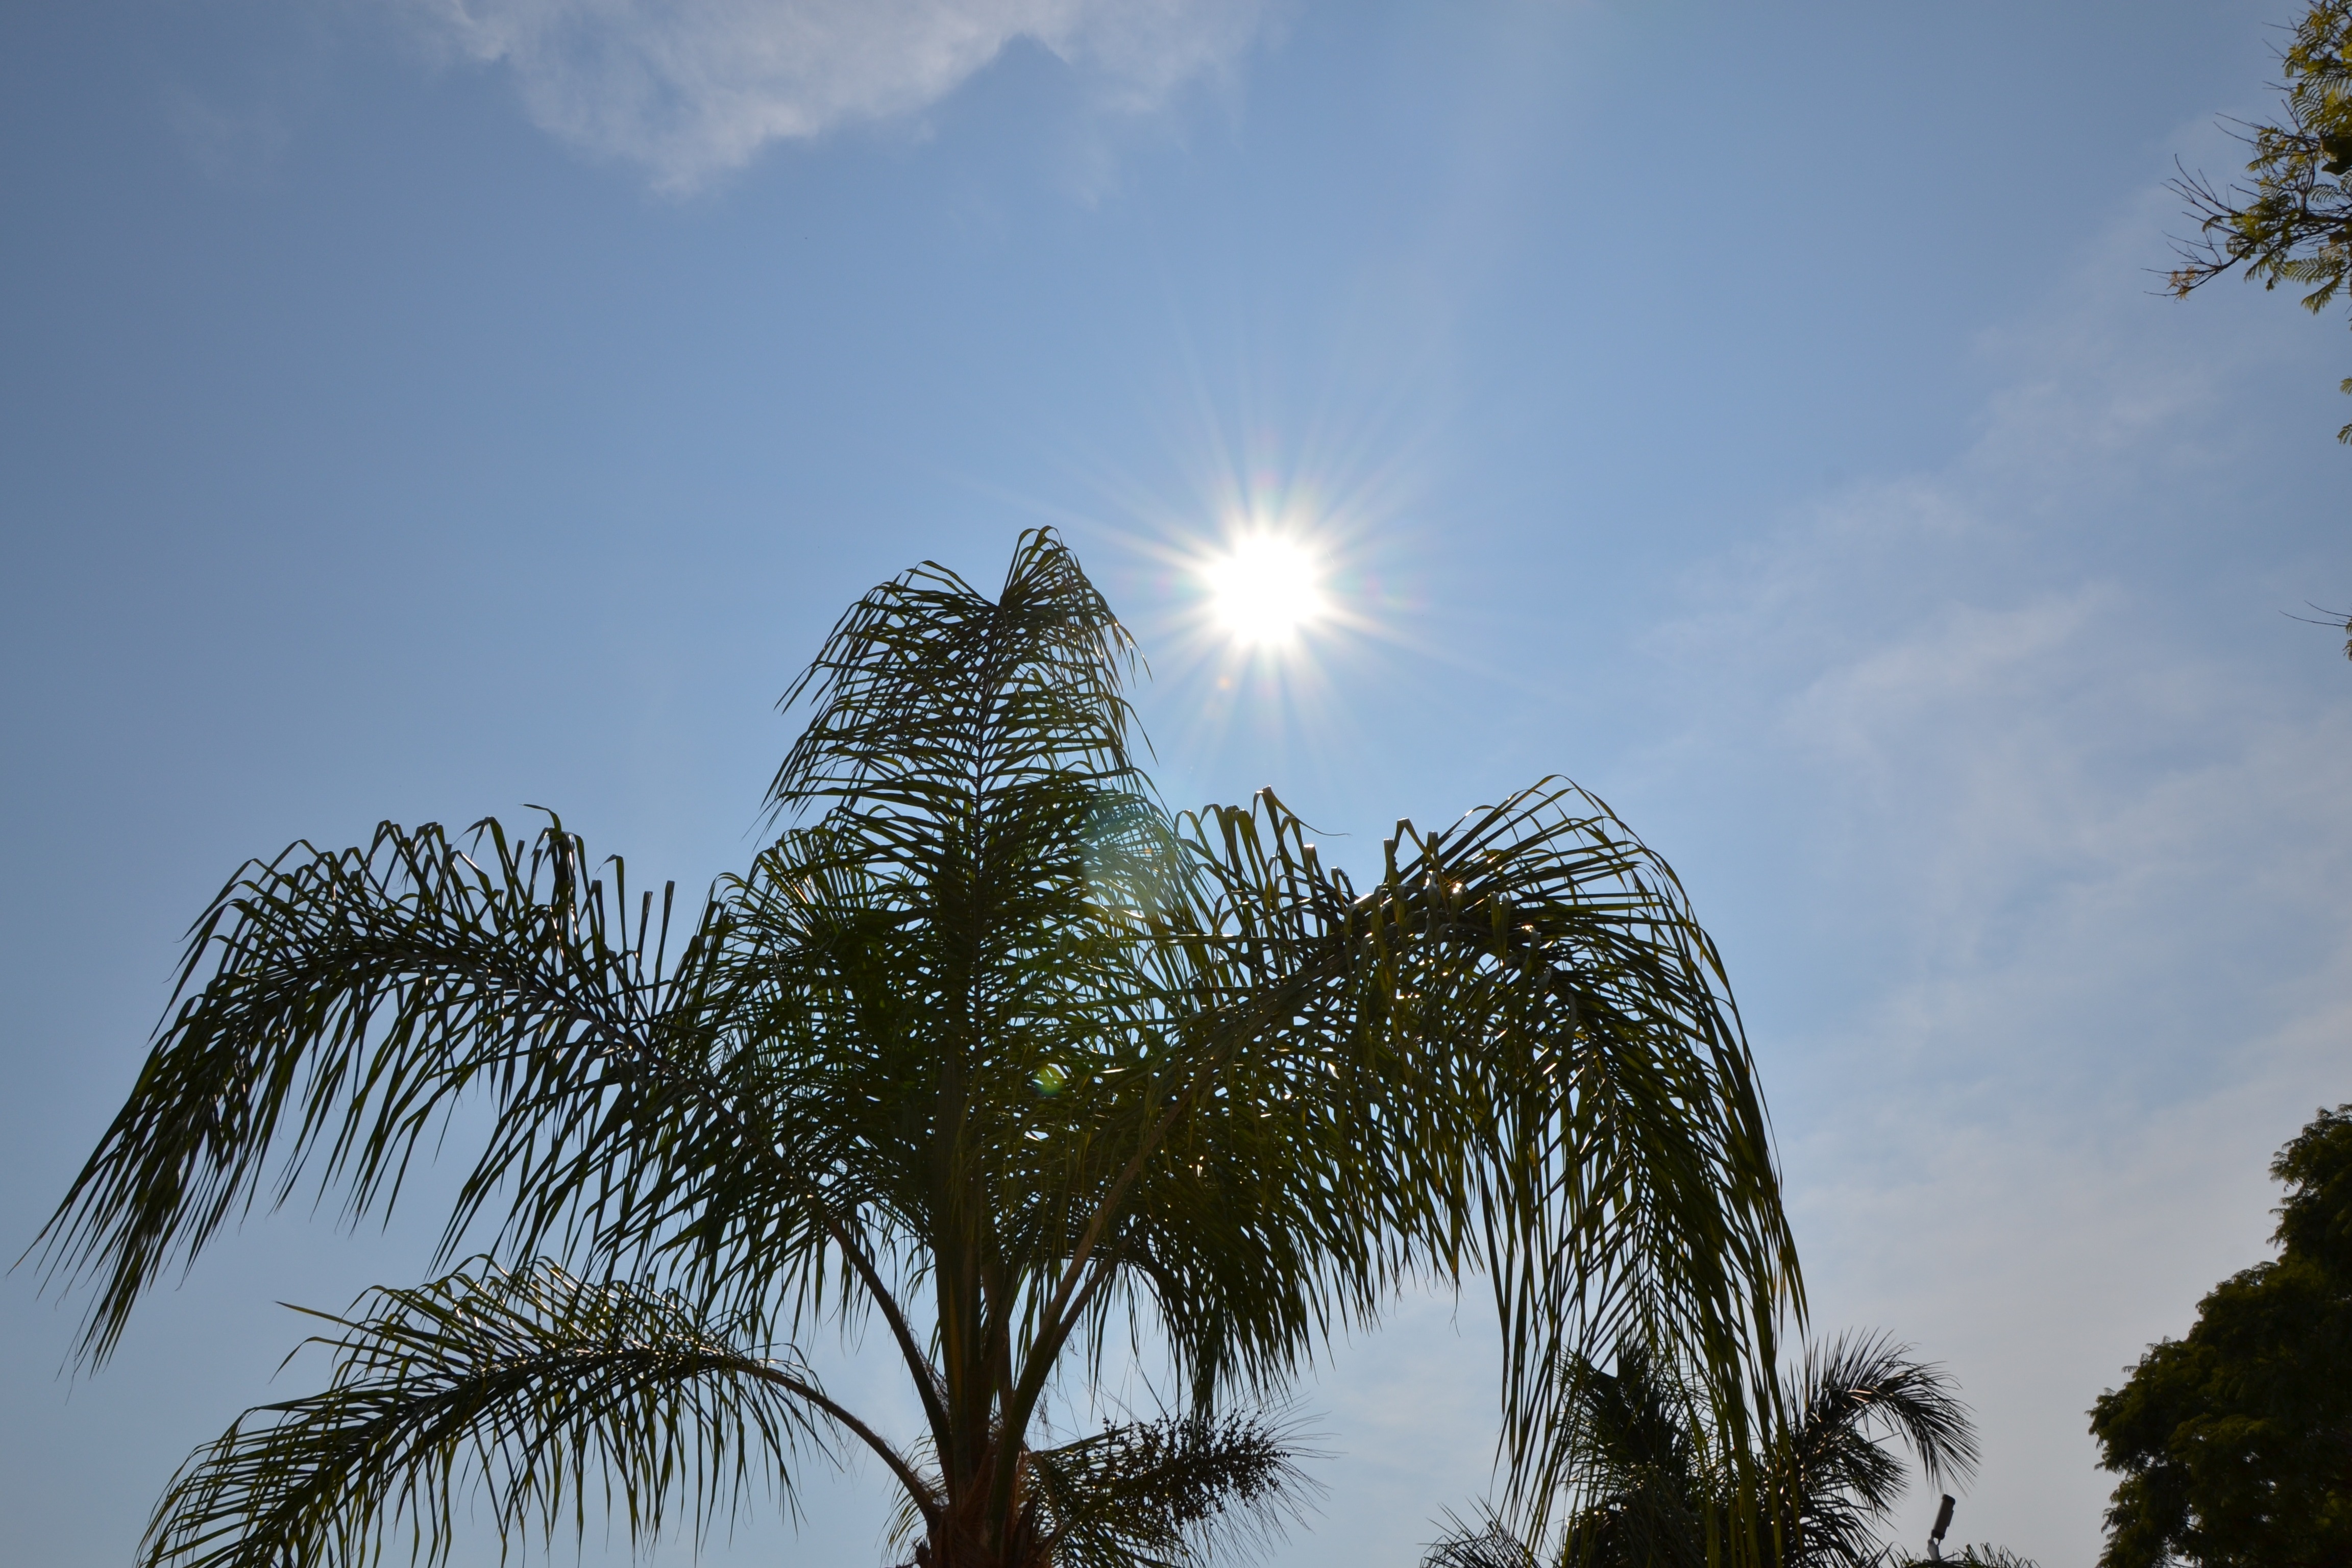
sea, tree, nature, horizon, cloud, plant, sky, sun, sunset, sunlight, hill, flower, wind, dusk, palms, ray of sunshine, atmosphere of earth, woody plant, land plant, arecales, palm family